Busch Gardens Tampa Bay

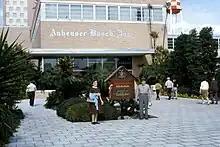
The Busch Brewery in 1967

Anheuser-Busch proposed acquiring land in Florida to construct a brewery with Tampa and Jacksonville as potential sites in April 1957. By June, unconfirmed rumors were reported that a $25–30 million brewery would be built in Tampa, but were initially denied by Anheuser-Busch. Anheuser-Busch made public on July 25, that it had purchased a plot of land in Tampa for $320,000 to construct a $20 million brewery. The construction of the Tampa brewery coincided with the construction of a competing brewery, Schlitz, in the Tampa Industrial Park complex. August Busch Jr. remarked during the planning of the brewery that the company wanted to include gardens to attract the local community and contribute landscaped areas. Busch Jr. held the opinion that functional parks could help widen Anheuser-Busch's interest.